Turkish invasion of Cyprus

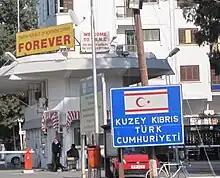
Turkish Republic of Northern Cyprus

In 1989, the government of Cyprus took an American art dealer to court for the return of four rare 6th-century Byzantine mosaics that survived an edict by the Byzantine emperor, imposing the destruction of all images of sacred figures. Cyprus won the case, and the mosaics were eventually returned. In October 1997, Aydın Dikmen, who had sold the mosaics, was arrested in Germany in a police raid and found to be in possession of a stash consisting of mosaics, frescoes and icons dating back to the 6th, 12th and 15th centuries, worth over $50 million. The mosaics, depicting Saints Thaddeus and Thomas, are two more sections from the apse of the Kanakaria Church, while the frescoes, including the Last Judgement and the Tree of Jesse, were taken off the north and south walls of the Monastery of Antiphonitis, built between the 12th and 15th centuries. Frescoes found in possession of Dikmen included those from the 11th–12th century Church of Panagia Pergaminiotisa in Akanthou, which had been completely stripped of its ornate frescoes.